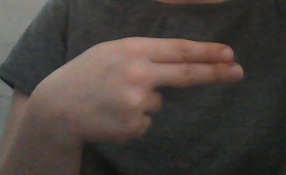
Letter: ain